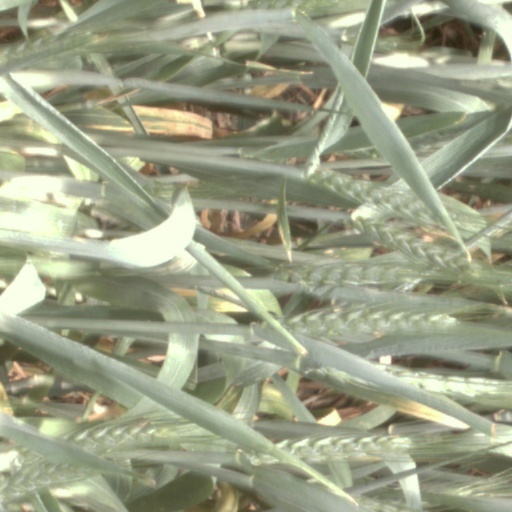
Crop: wheat